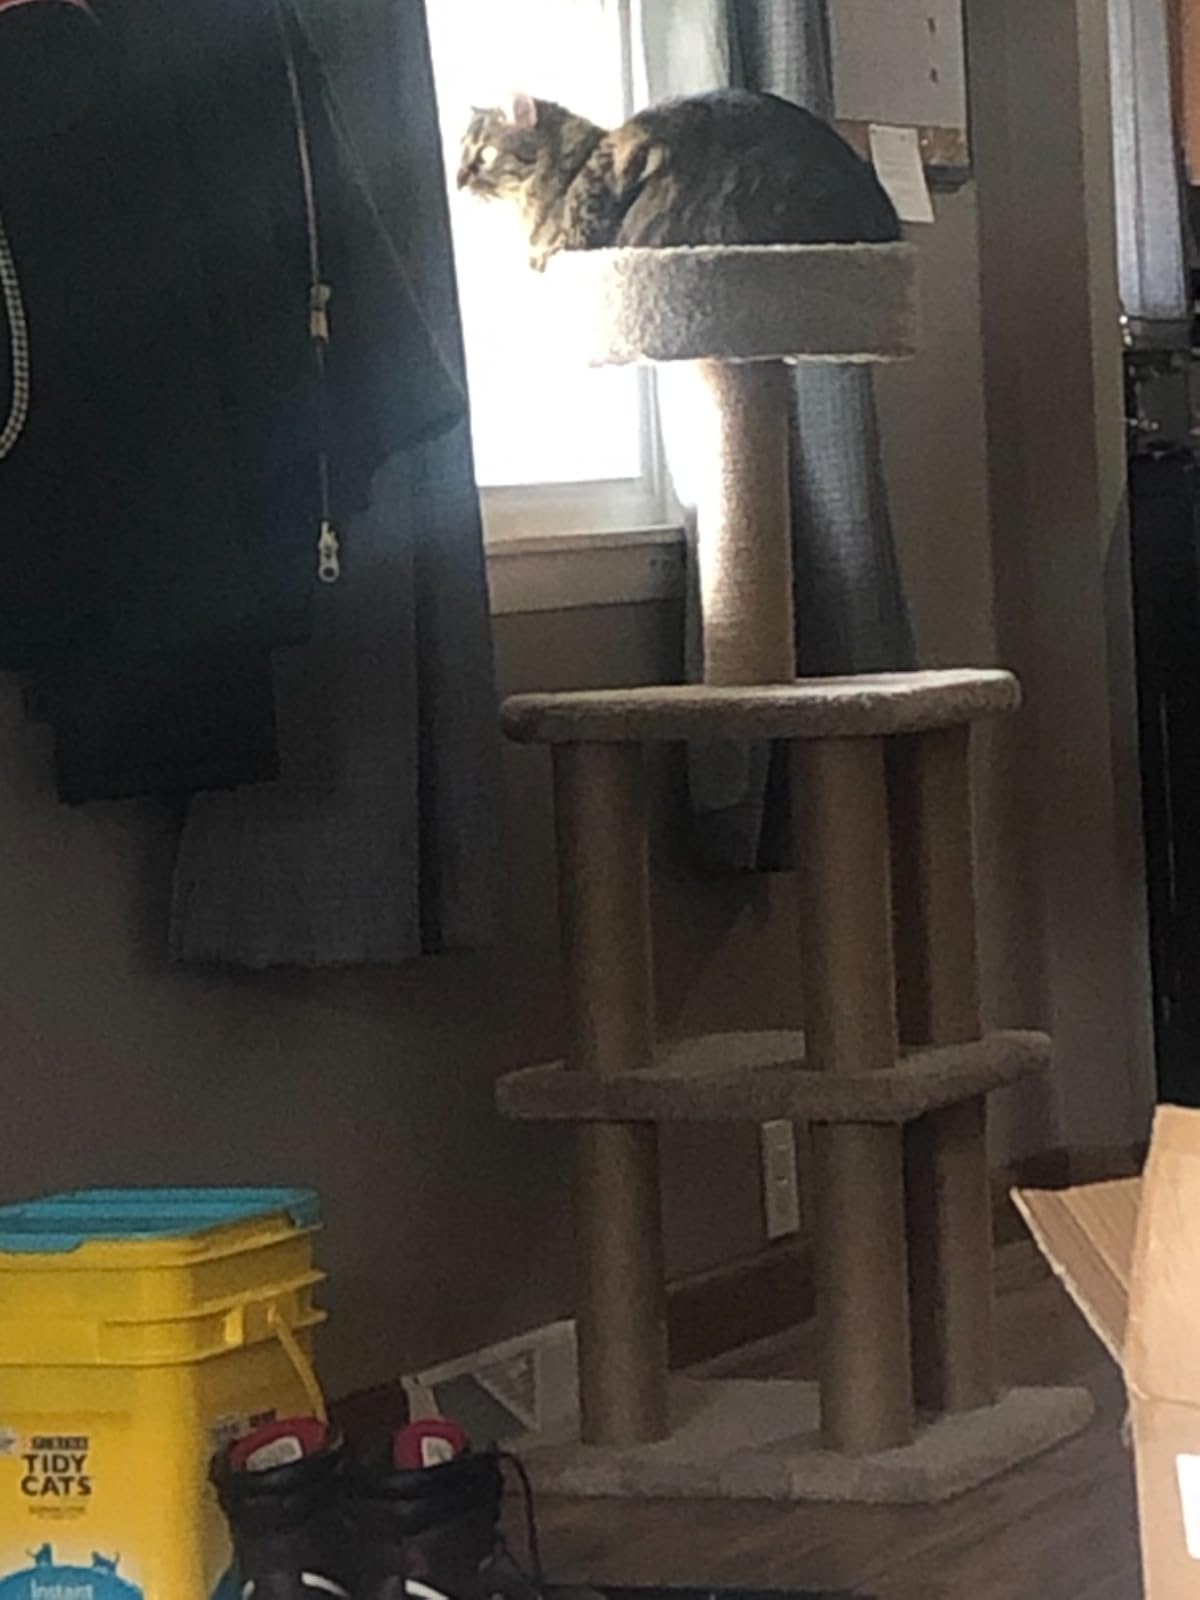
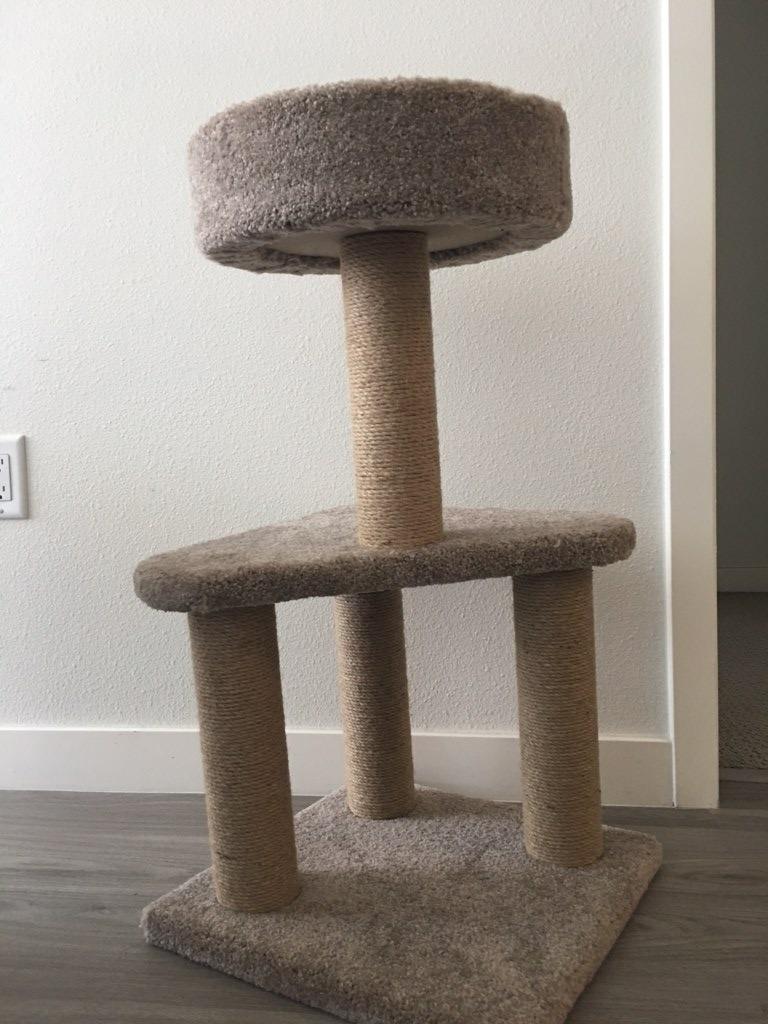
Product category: items_cat tree
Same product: no